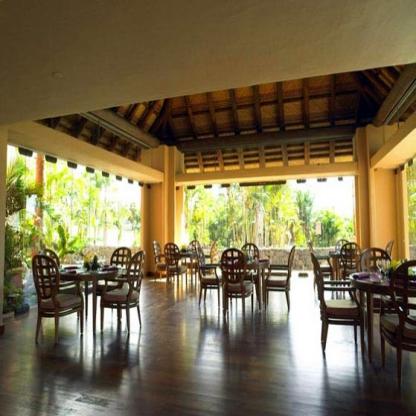
Scene: Indoor